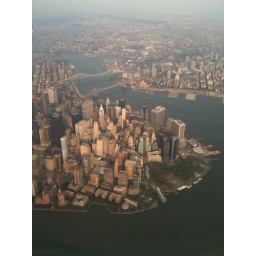
The only angle of view of Manhattan where you can see my office building in the downtown huddle.